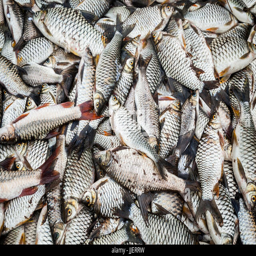
a large pile of fish caught by a group of men